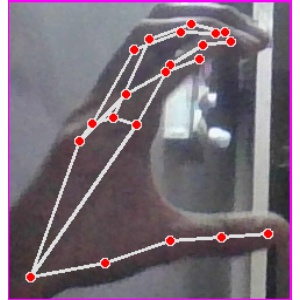
अक्षर: ऋ